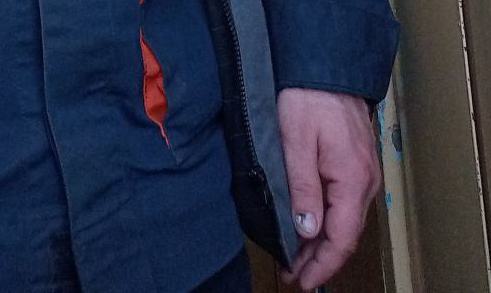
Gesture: no_gesture